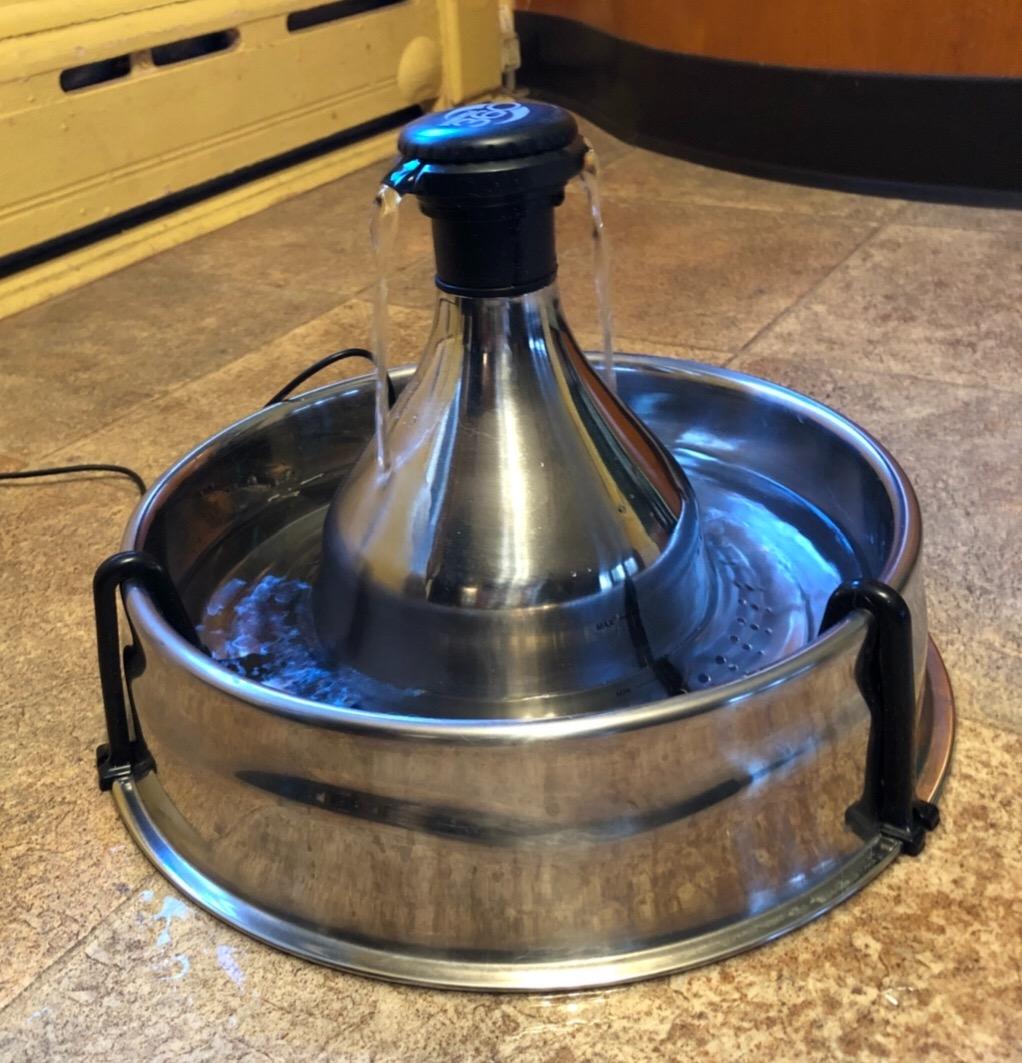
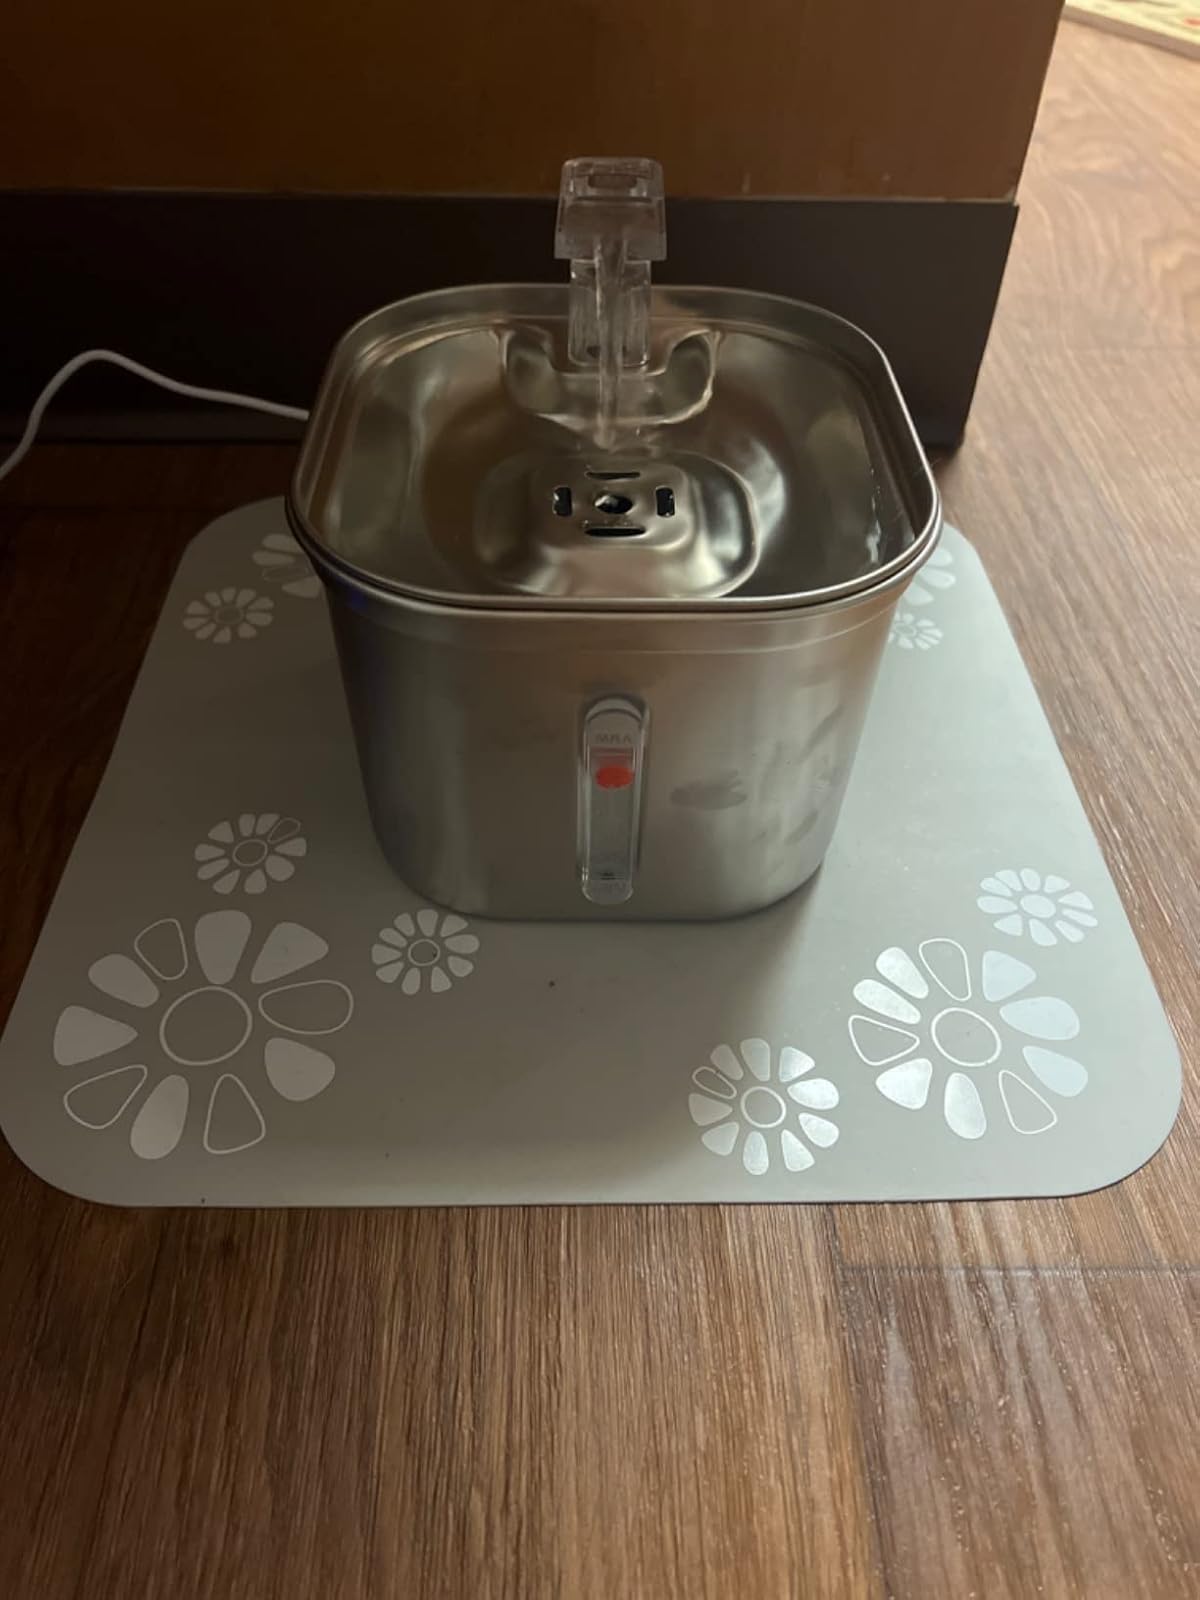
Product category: items_bowl
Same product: no